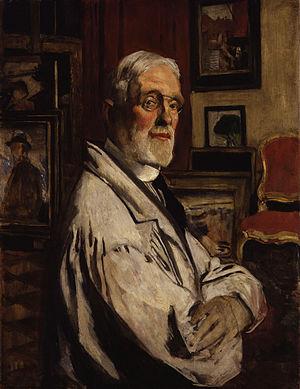
Maurice William Greiffenhagen est un peintre et illustrateur britannique né le 15 décembre 1862 à Londres et mort le 26 décembre 1931 dans cette même ville.